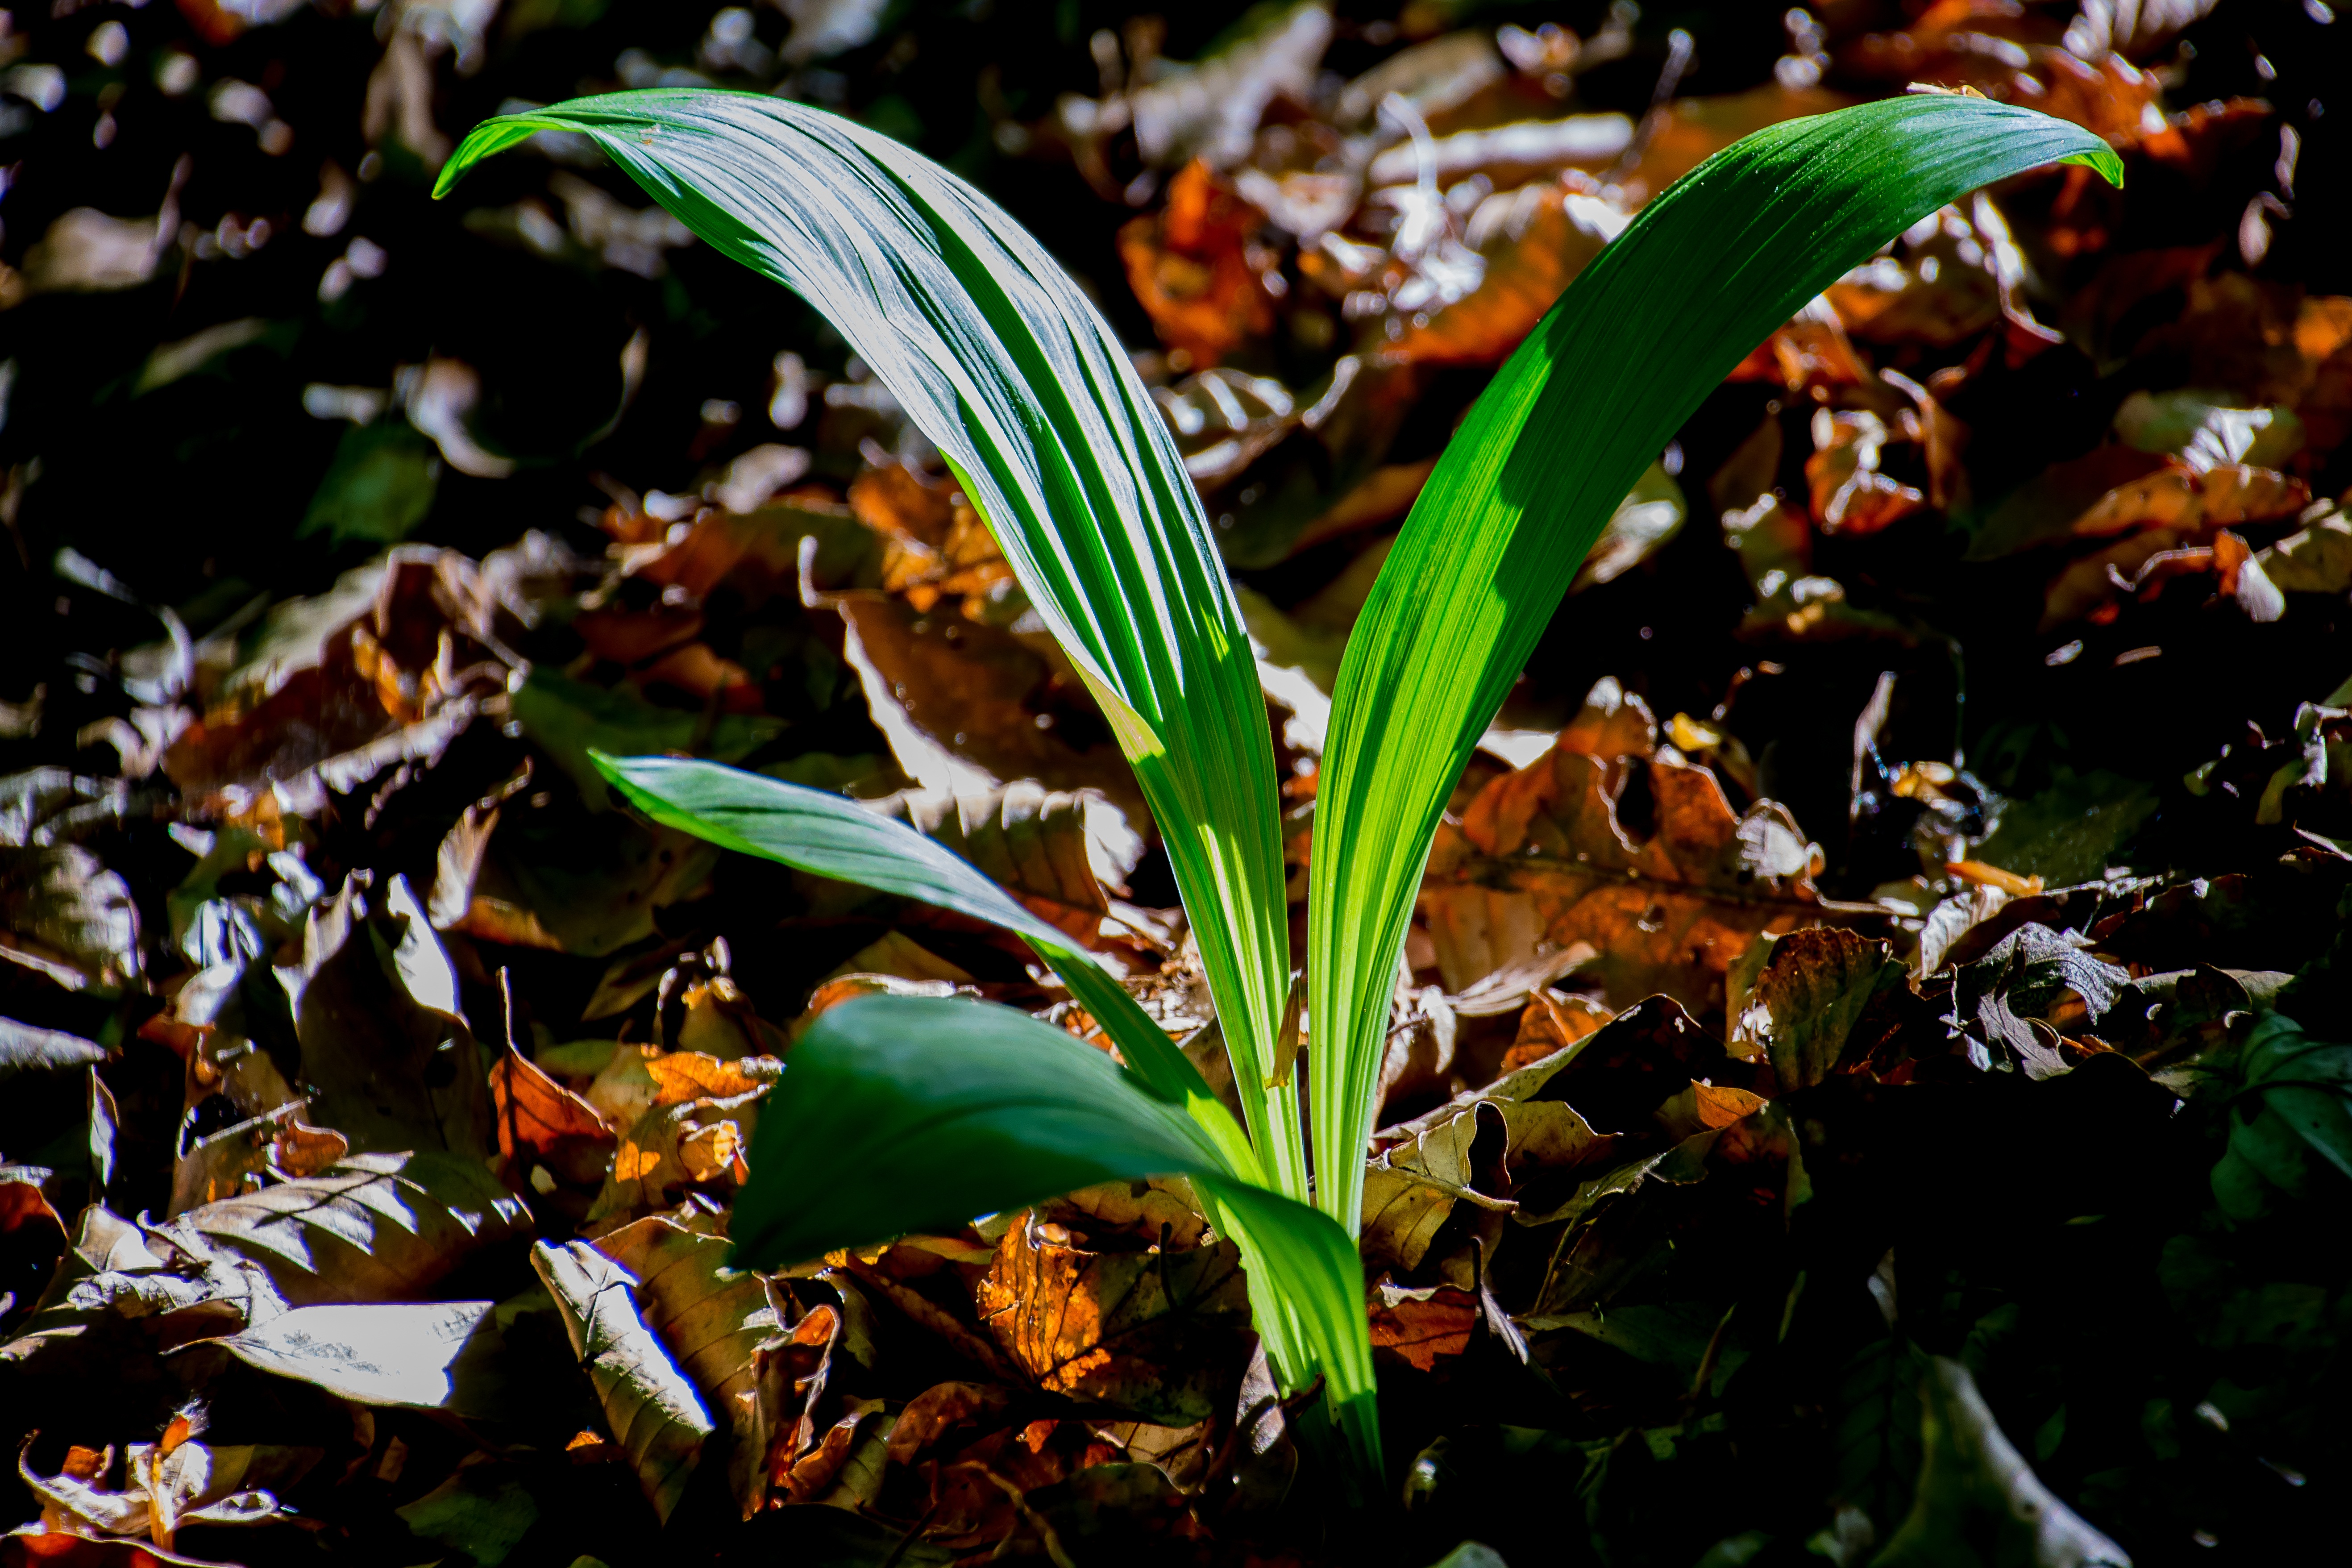
nature, grass, plant, leaf, flower, green, jungle, autumn, botany, flora, wildflower, leaves, shrub, rainforest, macro photography, green leaf, flowering plant, shadow play, land plant